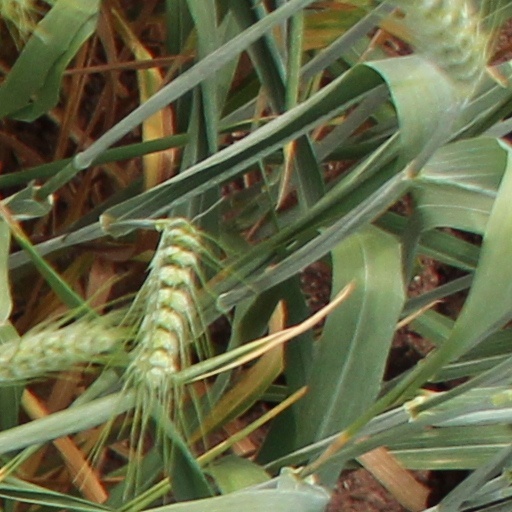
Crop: wheat